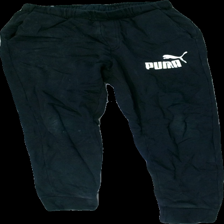
View: front
Type: Trousers
Category: Ladies
Brand: Puma
Colors: Black, White
Material: Unknown, low signal
Pattern: Logo print
Cut: Regular
Size: M
Trend: Sports
Stains: Minor
Smell: Minor
Price range: <50
Recommended usage: Export
Comment: Many minor stains